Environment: real
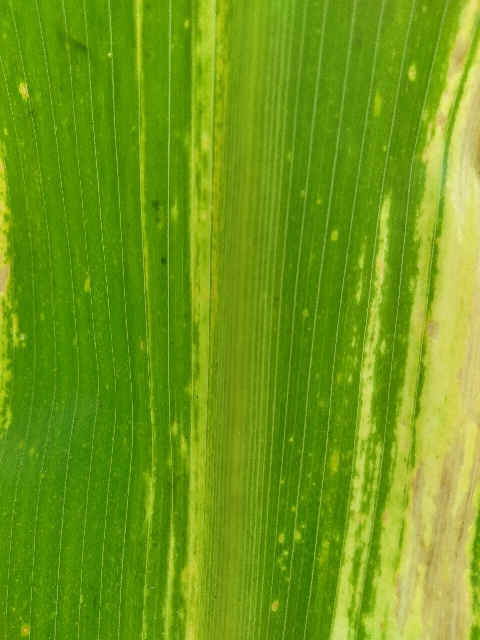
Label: lethal_necrosis